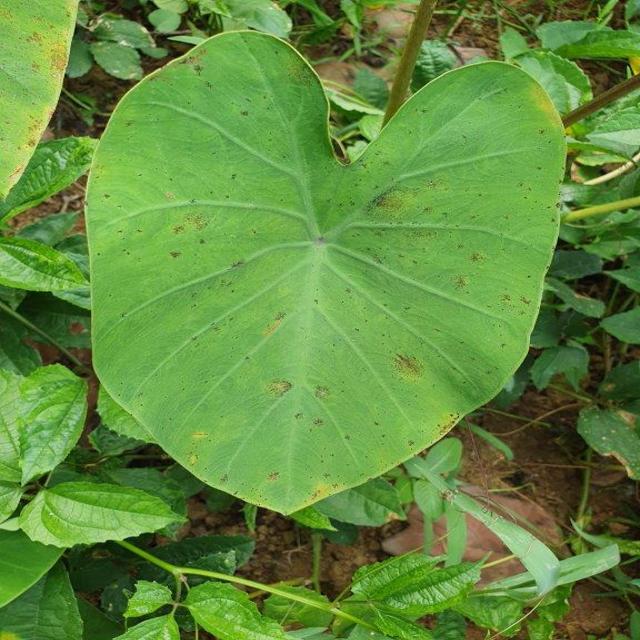
Label: Mid_Blight